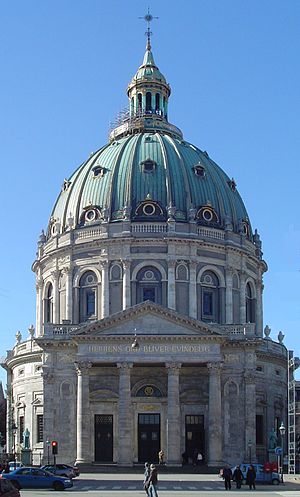
Ferdinand Meldahl / Værker
Marmorkirken
Ferdinand Meldahl var en dansk arkitekt, etatsråd, kammerherre og borgerrepræsentant. Han udøvede meget stor indflydelse på arkitektur og kunst i anden halvdel af 1800-tallet. Meldahl var på den ene side kosmopolitisk orienteret, visionær og produktiv og på den anden side en konservativ natur, hvis idealer blev forkastet af den efterfølgende kunstner- og arkitektgeneration.